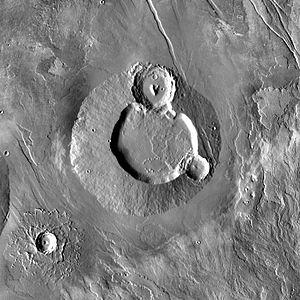
Ulysses Tholus est un volcan situé sur la planète Mars par 2,9° N et 238,4° E, dans le quadrangle de Tharsis. Large de 102 km, il s'élève à environ 1 km au-dessus du renflement de Tharsis, et à environ 5 500 m d'altitude au-dessus du niveau de référence martien. Il possède une large caldeira, appelée Ulysses Patera, d'environ 58 km de diamètre et 2 km de profondeur.